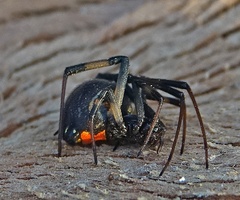
Species: Lactrodectus_hesperus